Delhi Book

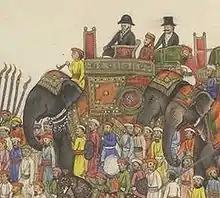
Thomas Metcalfe

Delhi Book or Delhie Book titled Reminiscences of Imperial Delhi is a collection of paintings done in Company style, commissioned by Sir Thomas Metcalfe in 1844. It contains 120 paintings by Indian artists, mainly by Mughal painter, Mazhar Ali Khan. The book was bought by the British Library in London.